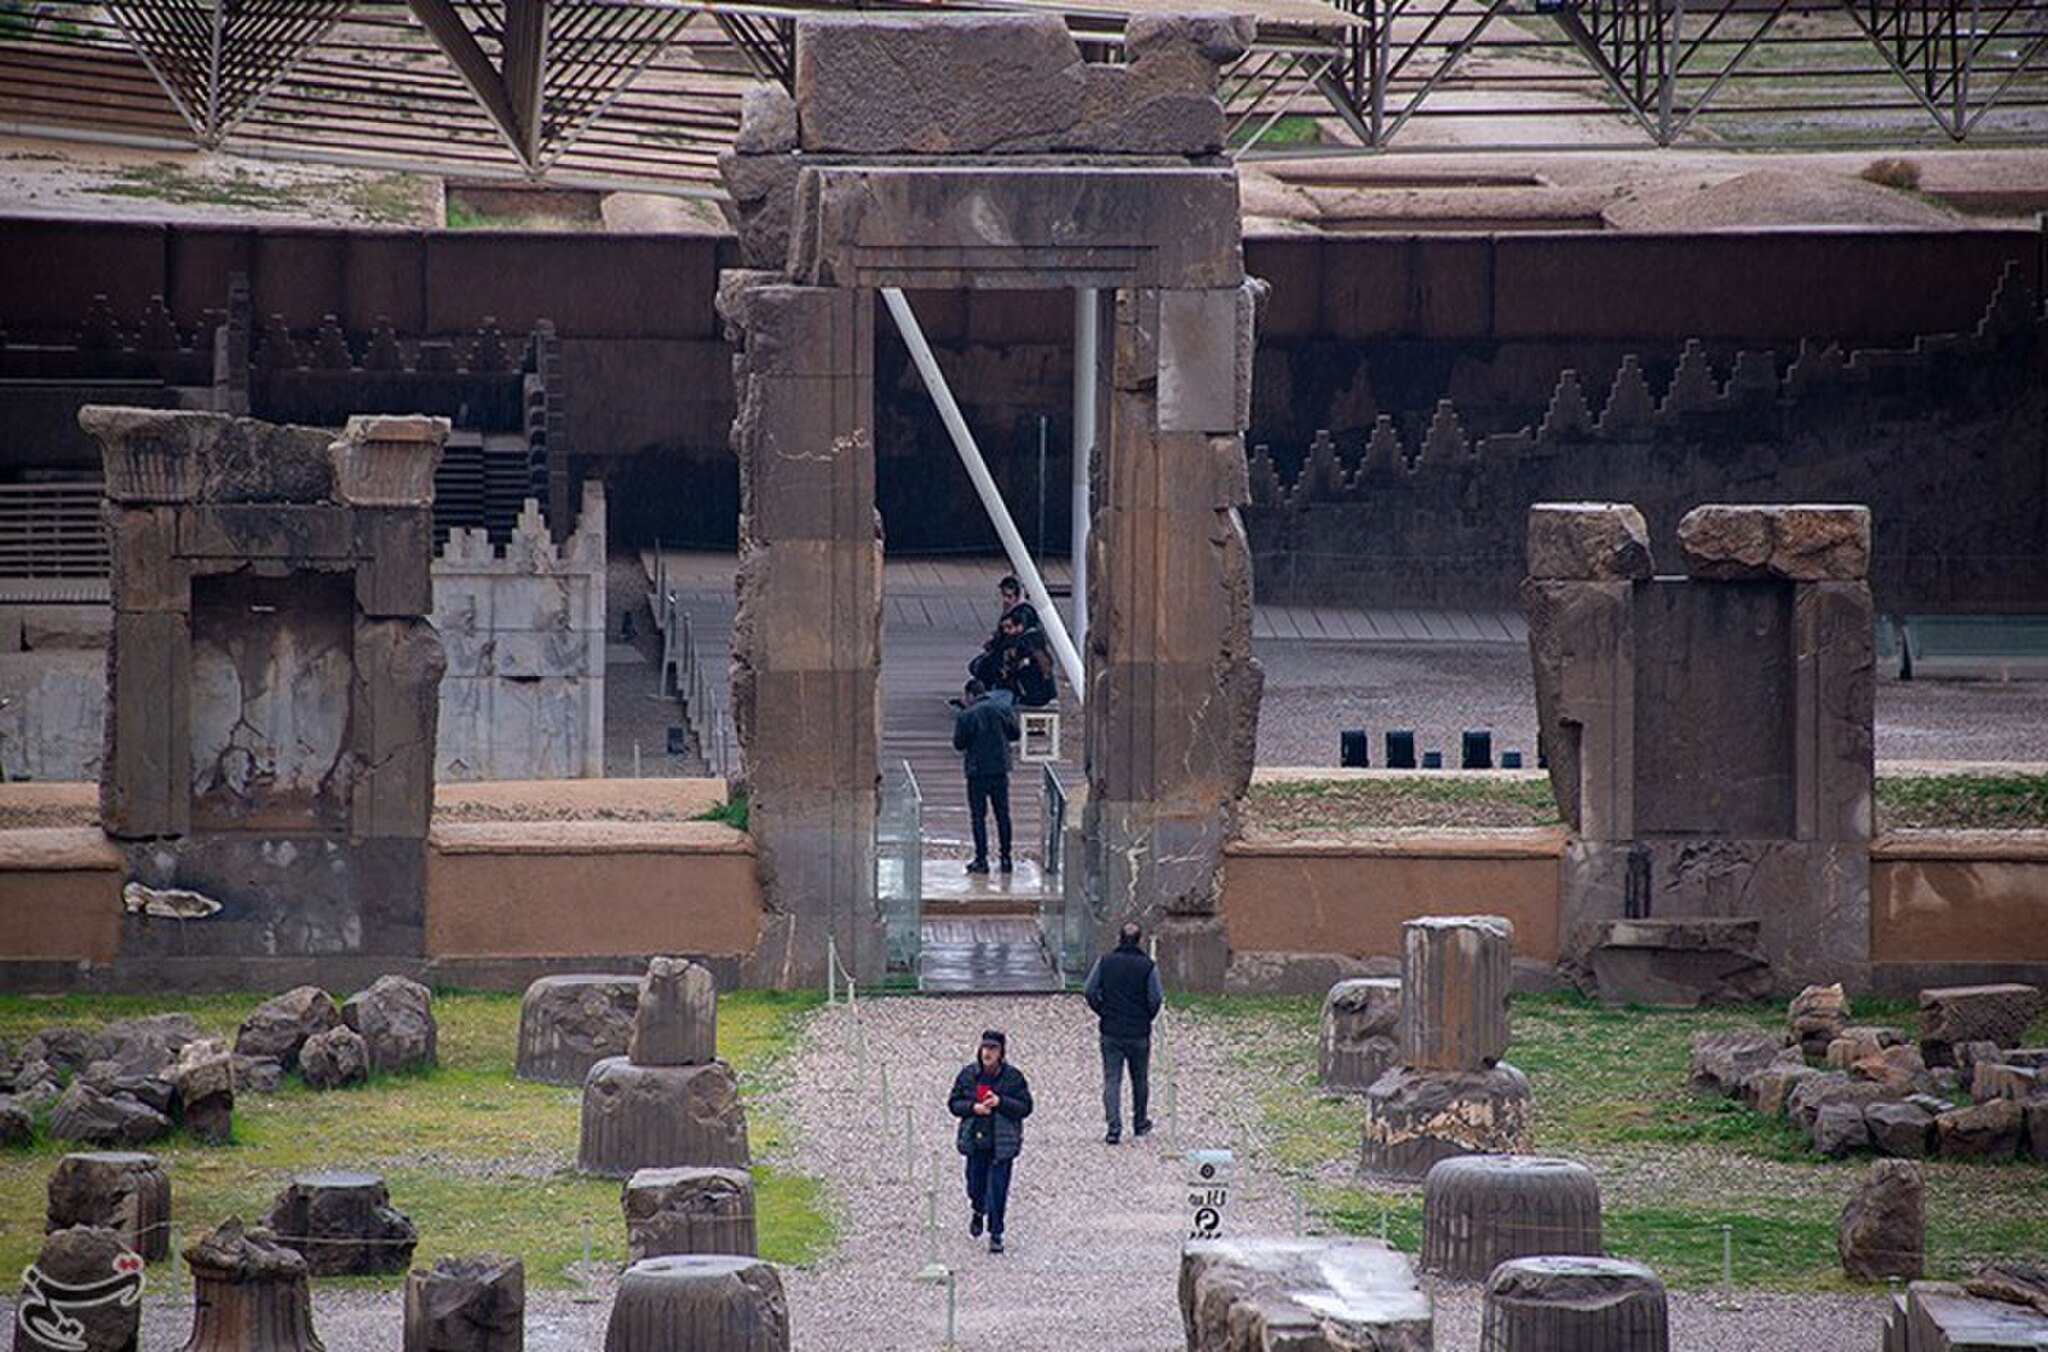
Title: Persepolis 29 March 2025 25
Description: In this ancient city, there is a palace called Persepolis, which was built during the reigns of Darius the Great, Xerxes, and Artaxerxes I and was inhabited for about 200 years
Date: 2025-03-29
Categories: 2025 in Persepolis, Photos by Amir Sadeghian for Tasnim News Agency, Photos from Tasnim News Agency